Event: Nepal Earthquake
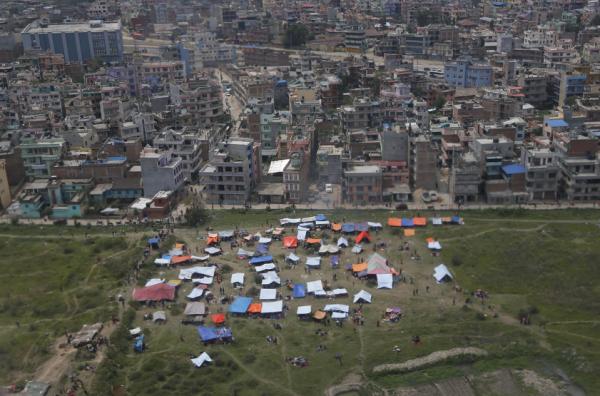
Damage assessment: no_damage